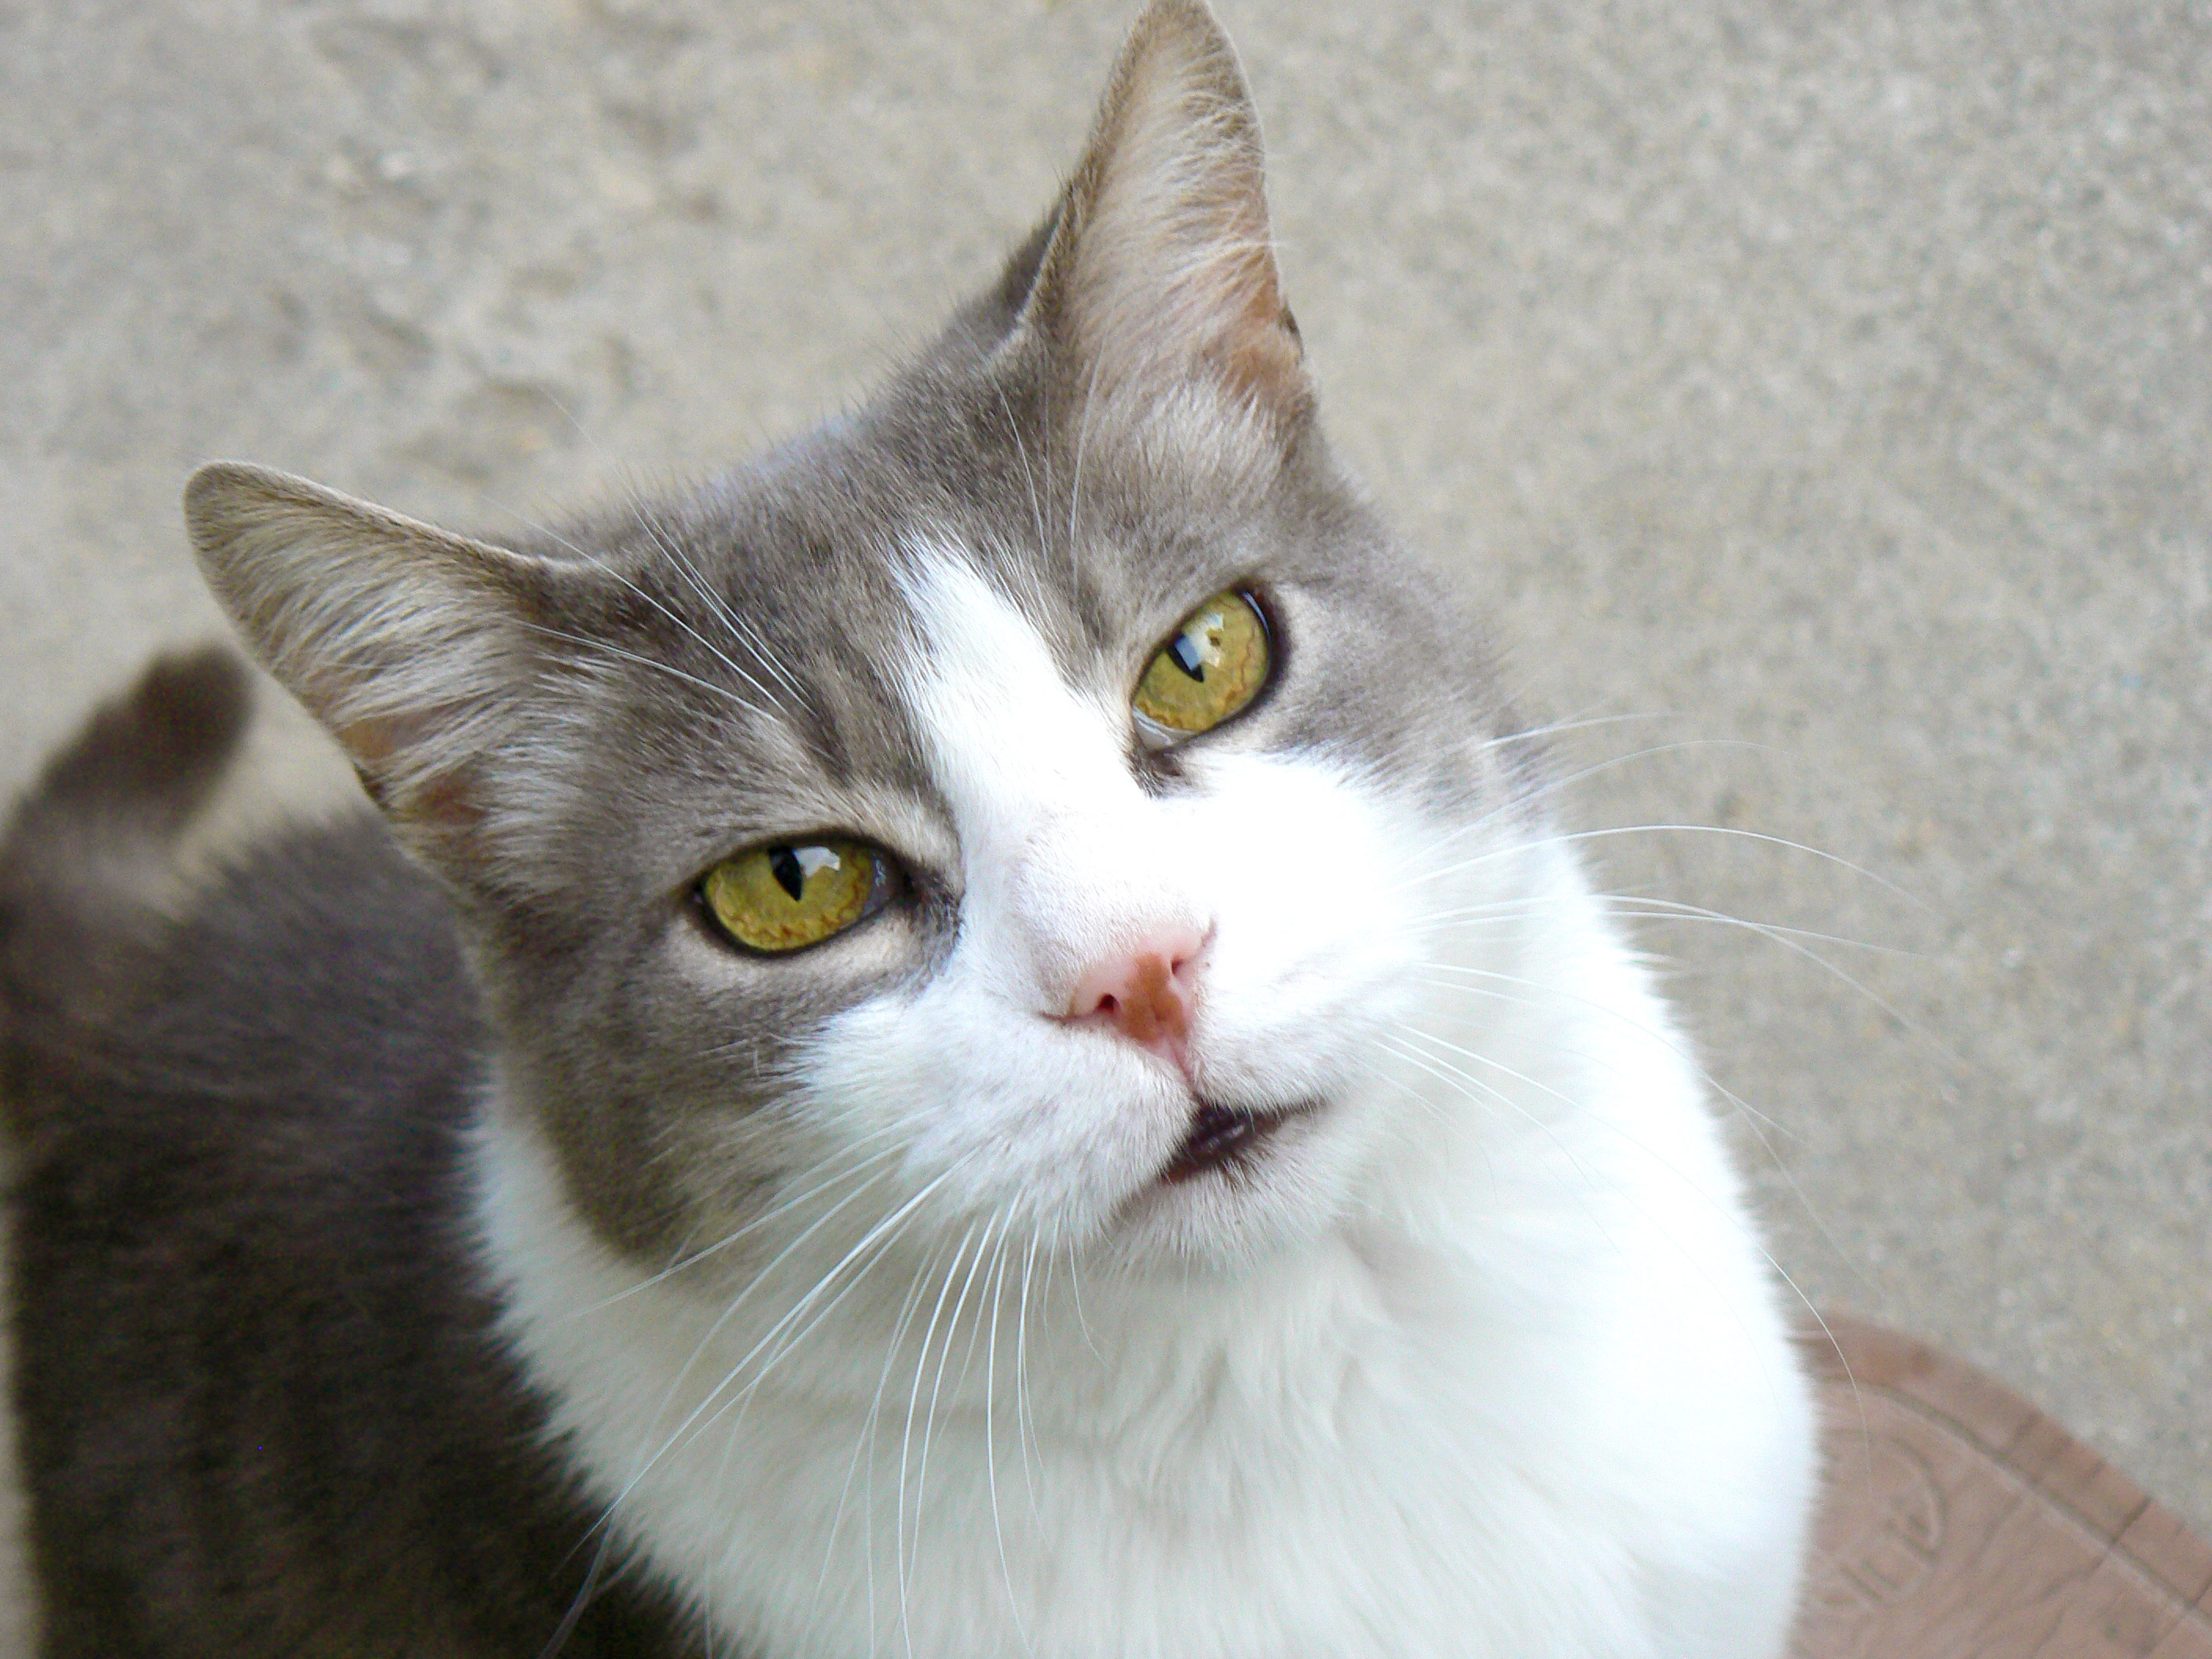
animal, kitten, cat, feline, mammal, nose, whiskers, vertebrate, domestic cat, portrait of cat, miao, malai, european shorthair, burmilla, small to medium sized cats, cat like mammal, carnivoran, domestic short haired cat, american shorthair, domestic long haired cat, british semi longhair